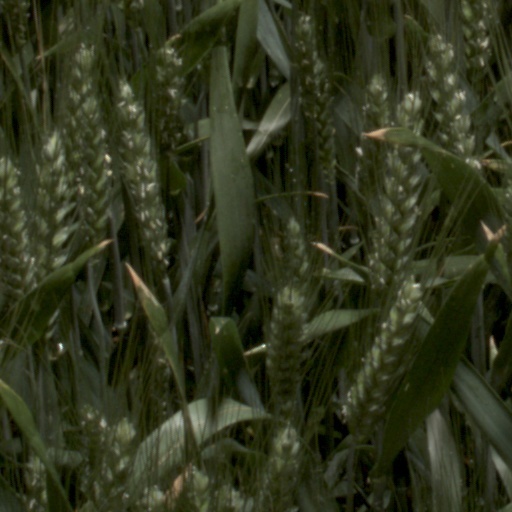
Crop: wheat